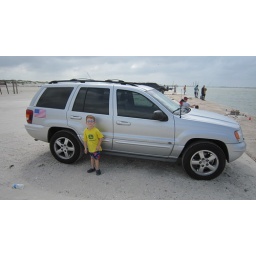
Andrew loves the fact can drive down the beach in the sand :-)